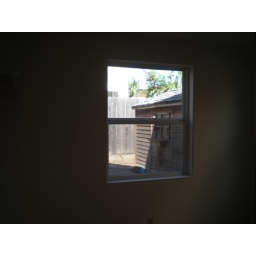
Likely to have pink toy boxes beneath the window.